Eder (footballer, born 1987)

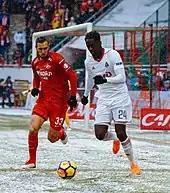
Eder and Spartak Moscow's Nikola Maksimović in March 2018

On 23 August 2017, Eder joined Russian Premier League club FC Lokomotiv Moscow in a season-long loan with a buyout option. On 5 May 2018, he scored the winning goal in the 87th minute from Vladislav Ignatyev's cross against FC Zenit Saint Petersburg in a 1–0 victory, which helped to grant his team their first league title since 2004.